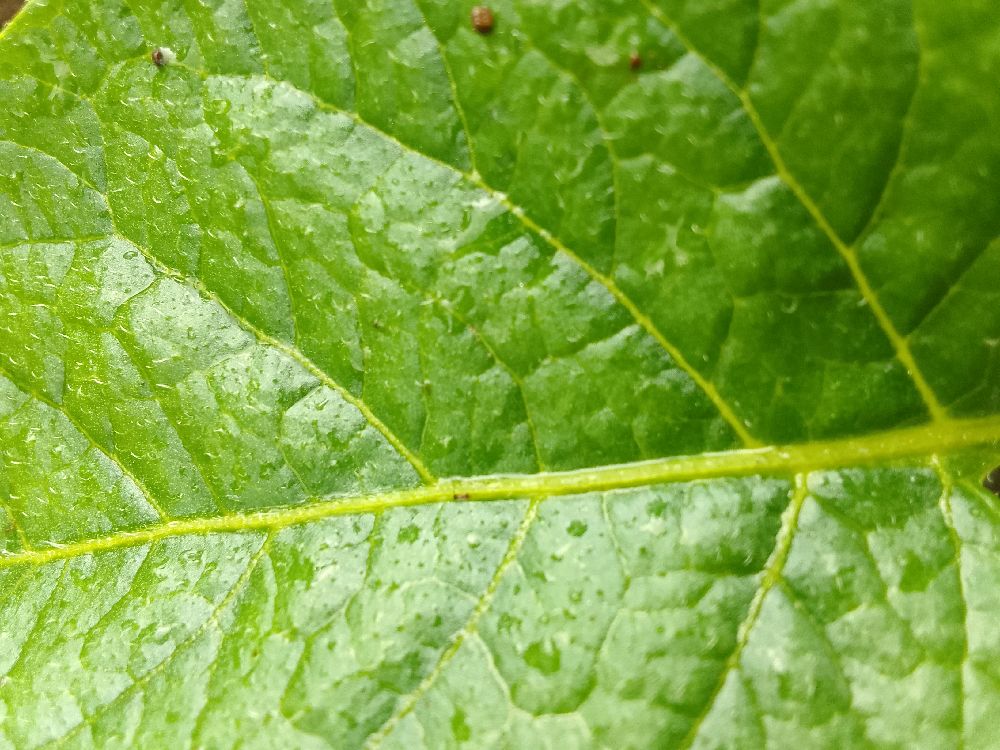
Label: Healthy